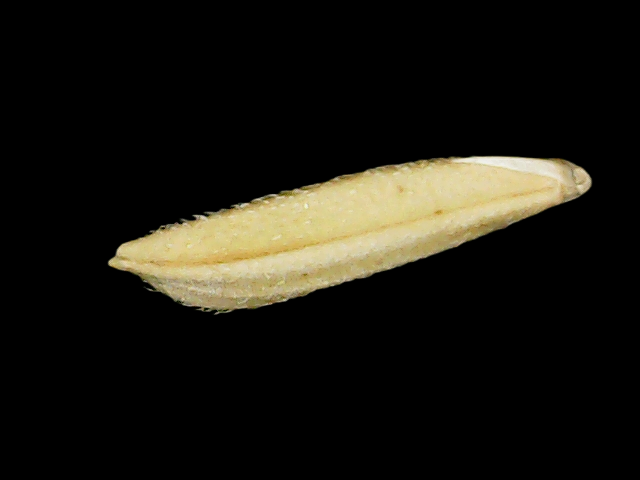
Rice variety: Binadhan26